Searby cum Owmby

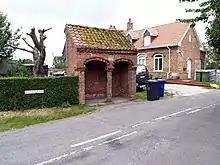
Detached Church Porch, Searby

Searby cum Owmby is a civil parish situated to the north of the West Lindsey district of Lincolnshire, England. The only parish settlements are Searby village and Owmby hamlet, separated by , and approximately east from Brigg and north-east from Caistor. The A1084 Brigg to Caistor road runs through the centre of the parish.